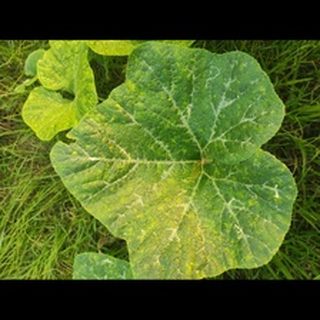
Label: pumpkin_bacterial_leaf_spot